List of Disenchantment characters

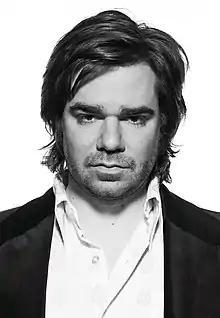
Matt Berry voices Prince Merkimer

Merkimer (voiced by Matt Berry) is the youngest son of the king and queen of Bentwood. He is set to marry Bean after his older brother Guysbert is killed, but drinks what he thinks is elf's blood before the wedding to boost his courage. It is actually pig's blood, and transforms into a hog while walking down the aisle. After that, he stays in Dreamland and hangs around the kingdom. After everyone else is turned to stone, Merkimer finds Zøg and they befriend each other until he insults Zøg. Later, he encourages Bean to write an autobiographical play, but takes credit for it and stars as Zøg. In season two, Merkimer meets his own body, which houses a pig's brain, and has learned to speak and become sentient. He does not appear in part 4, however he does appear in part 5. At the very end of the series he’s appointed Ambassador of Dreamland by the new Queen of Dreamland Miri.